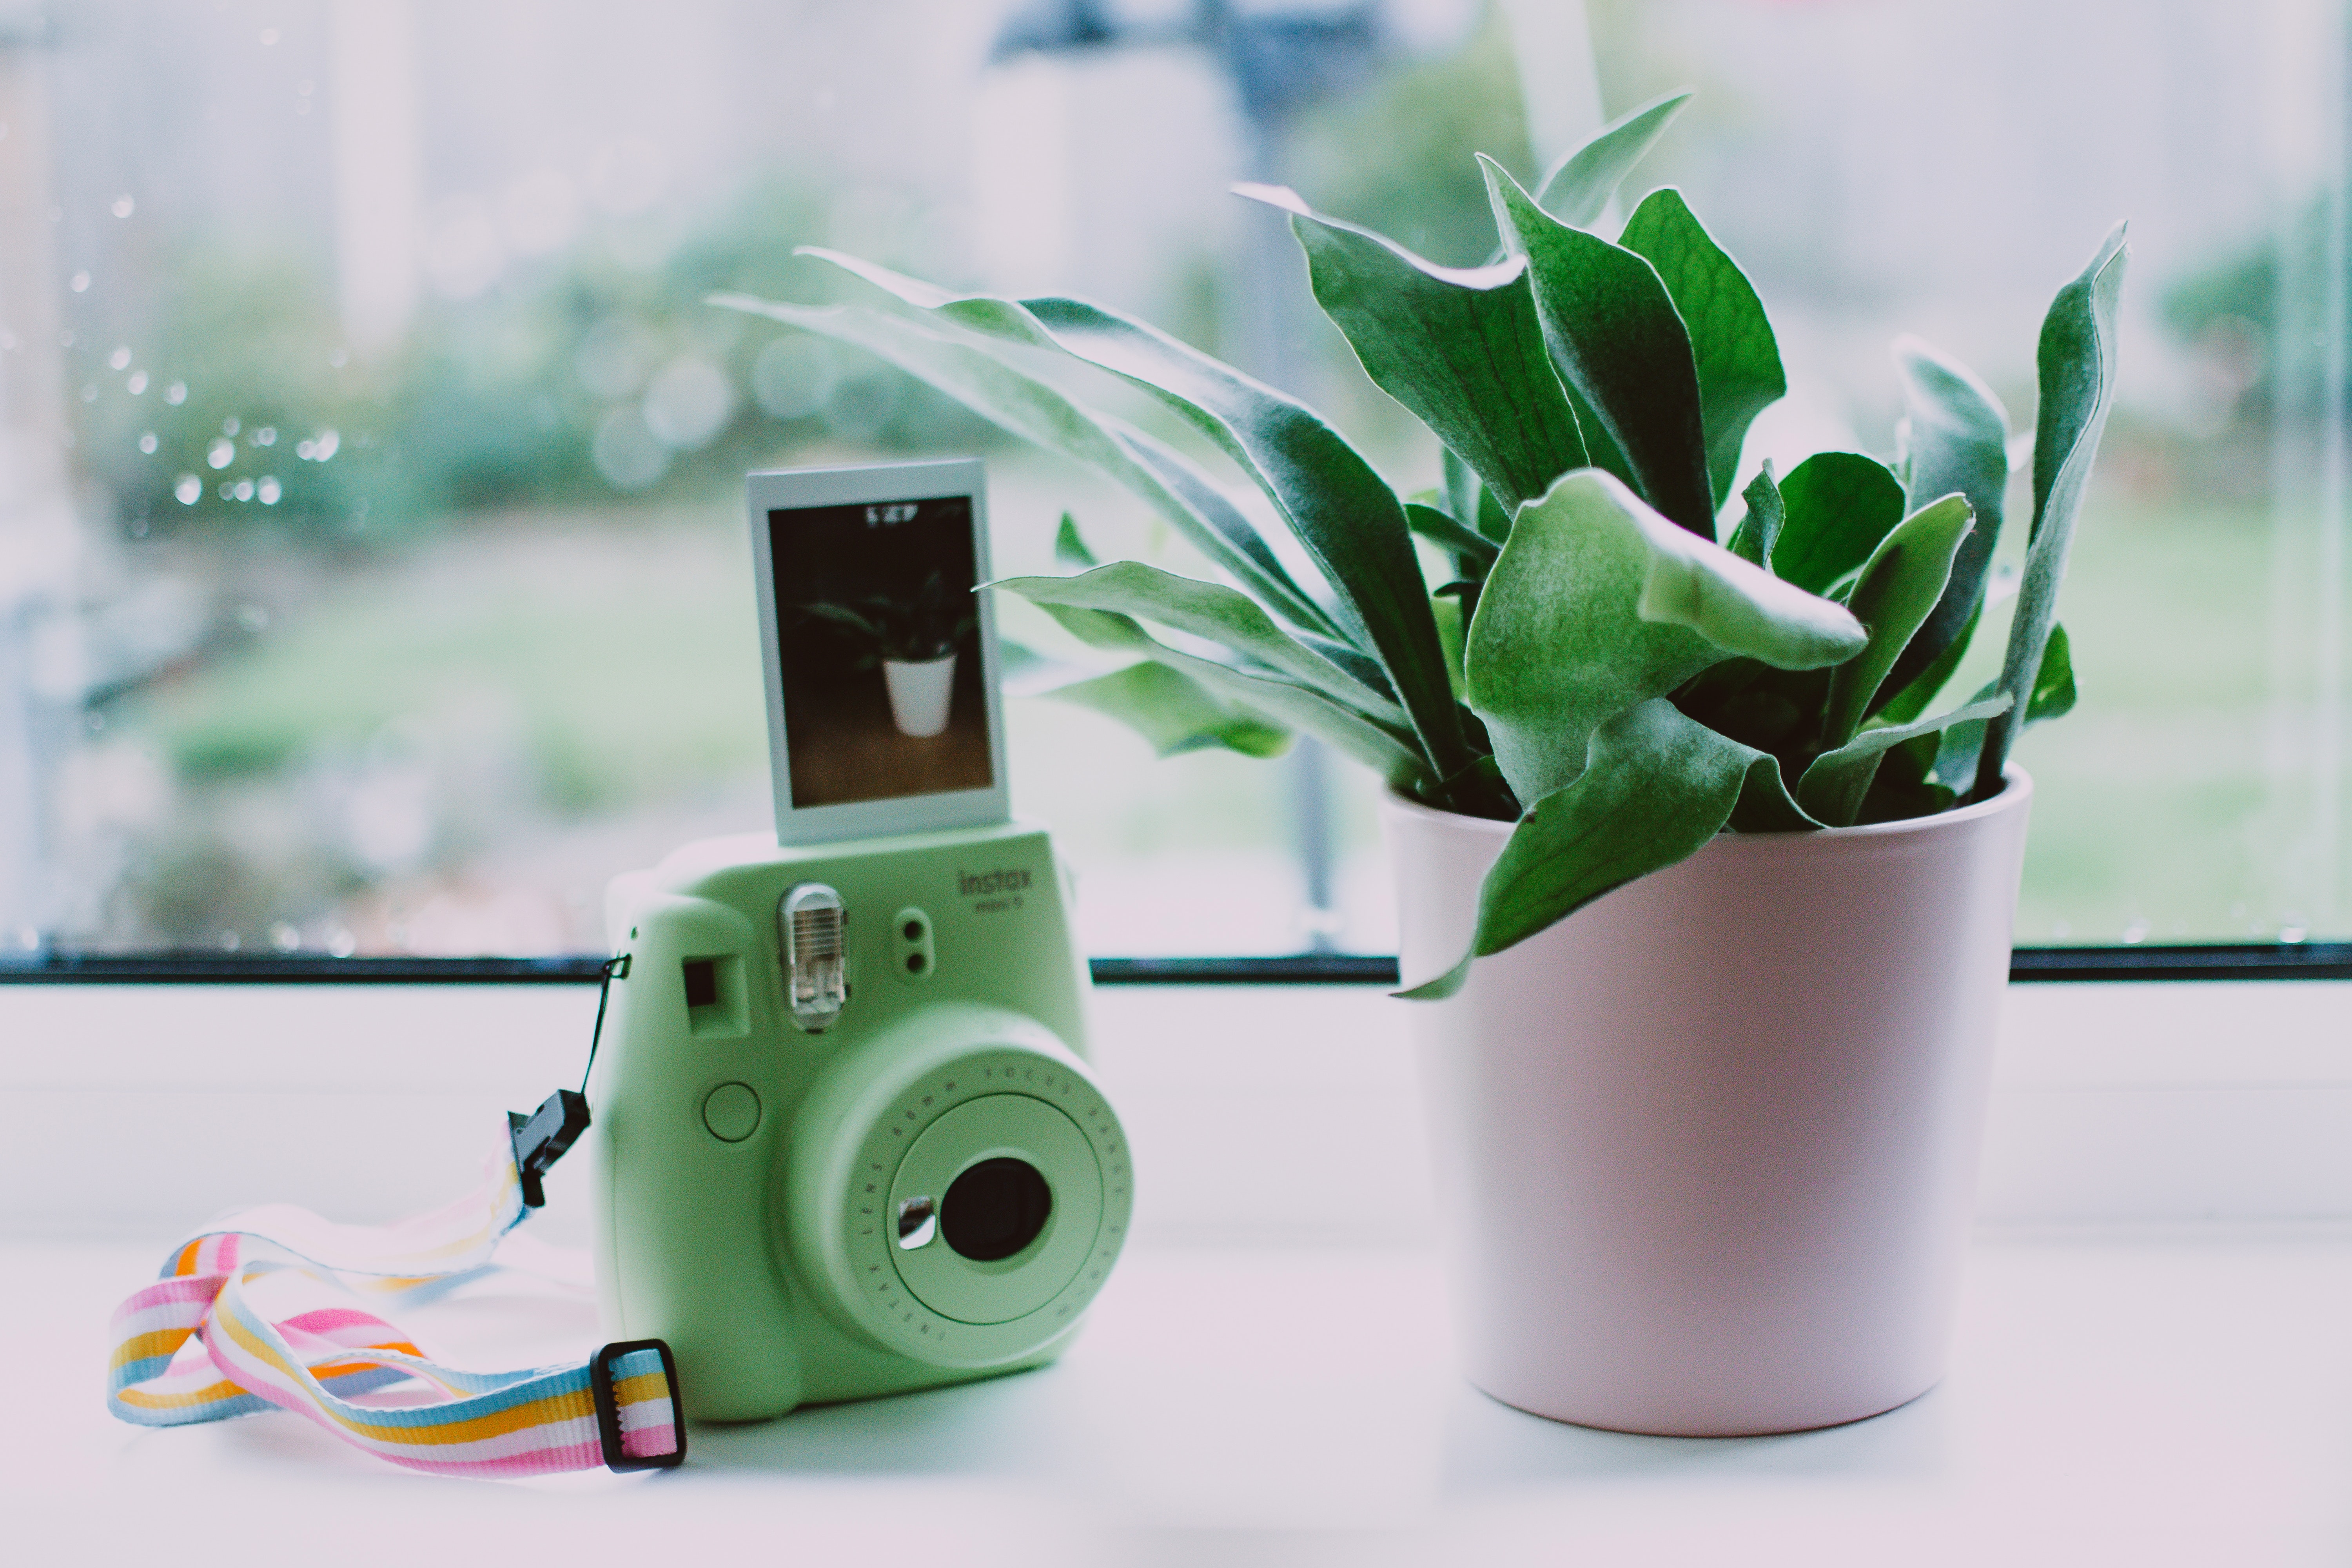
green, flowerpot, houseplant, plant, cameras optics